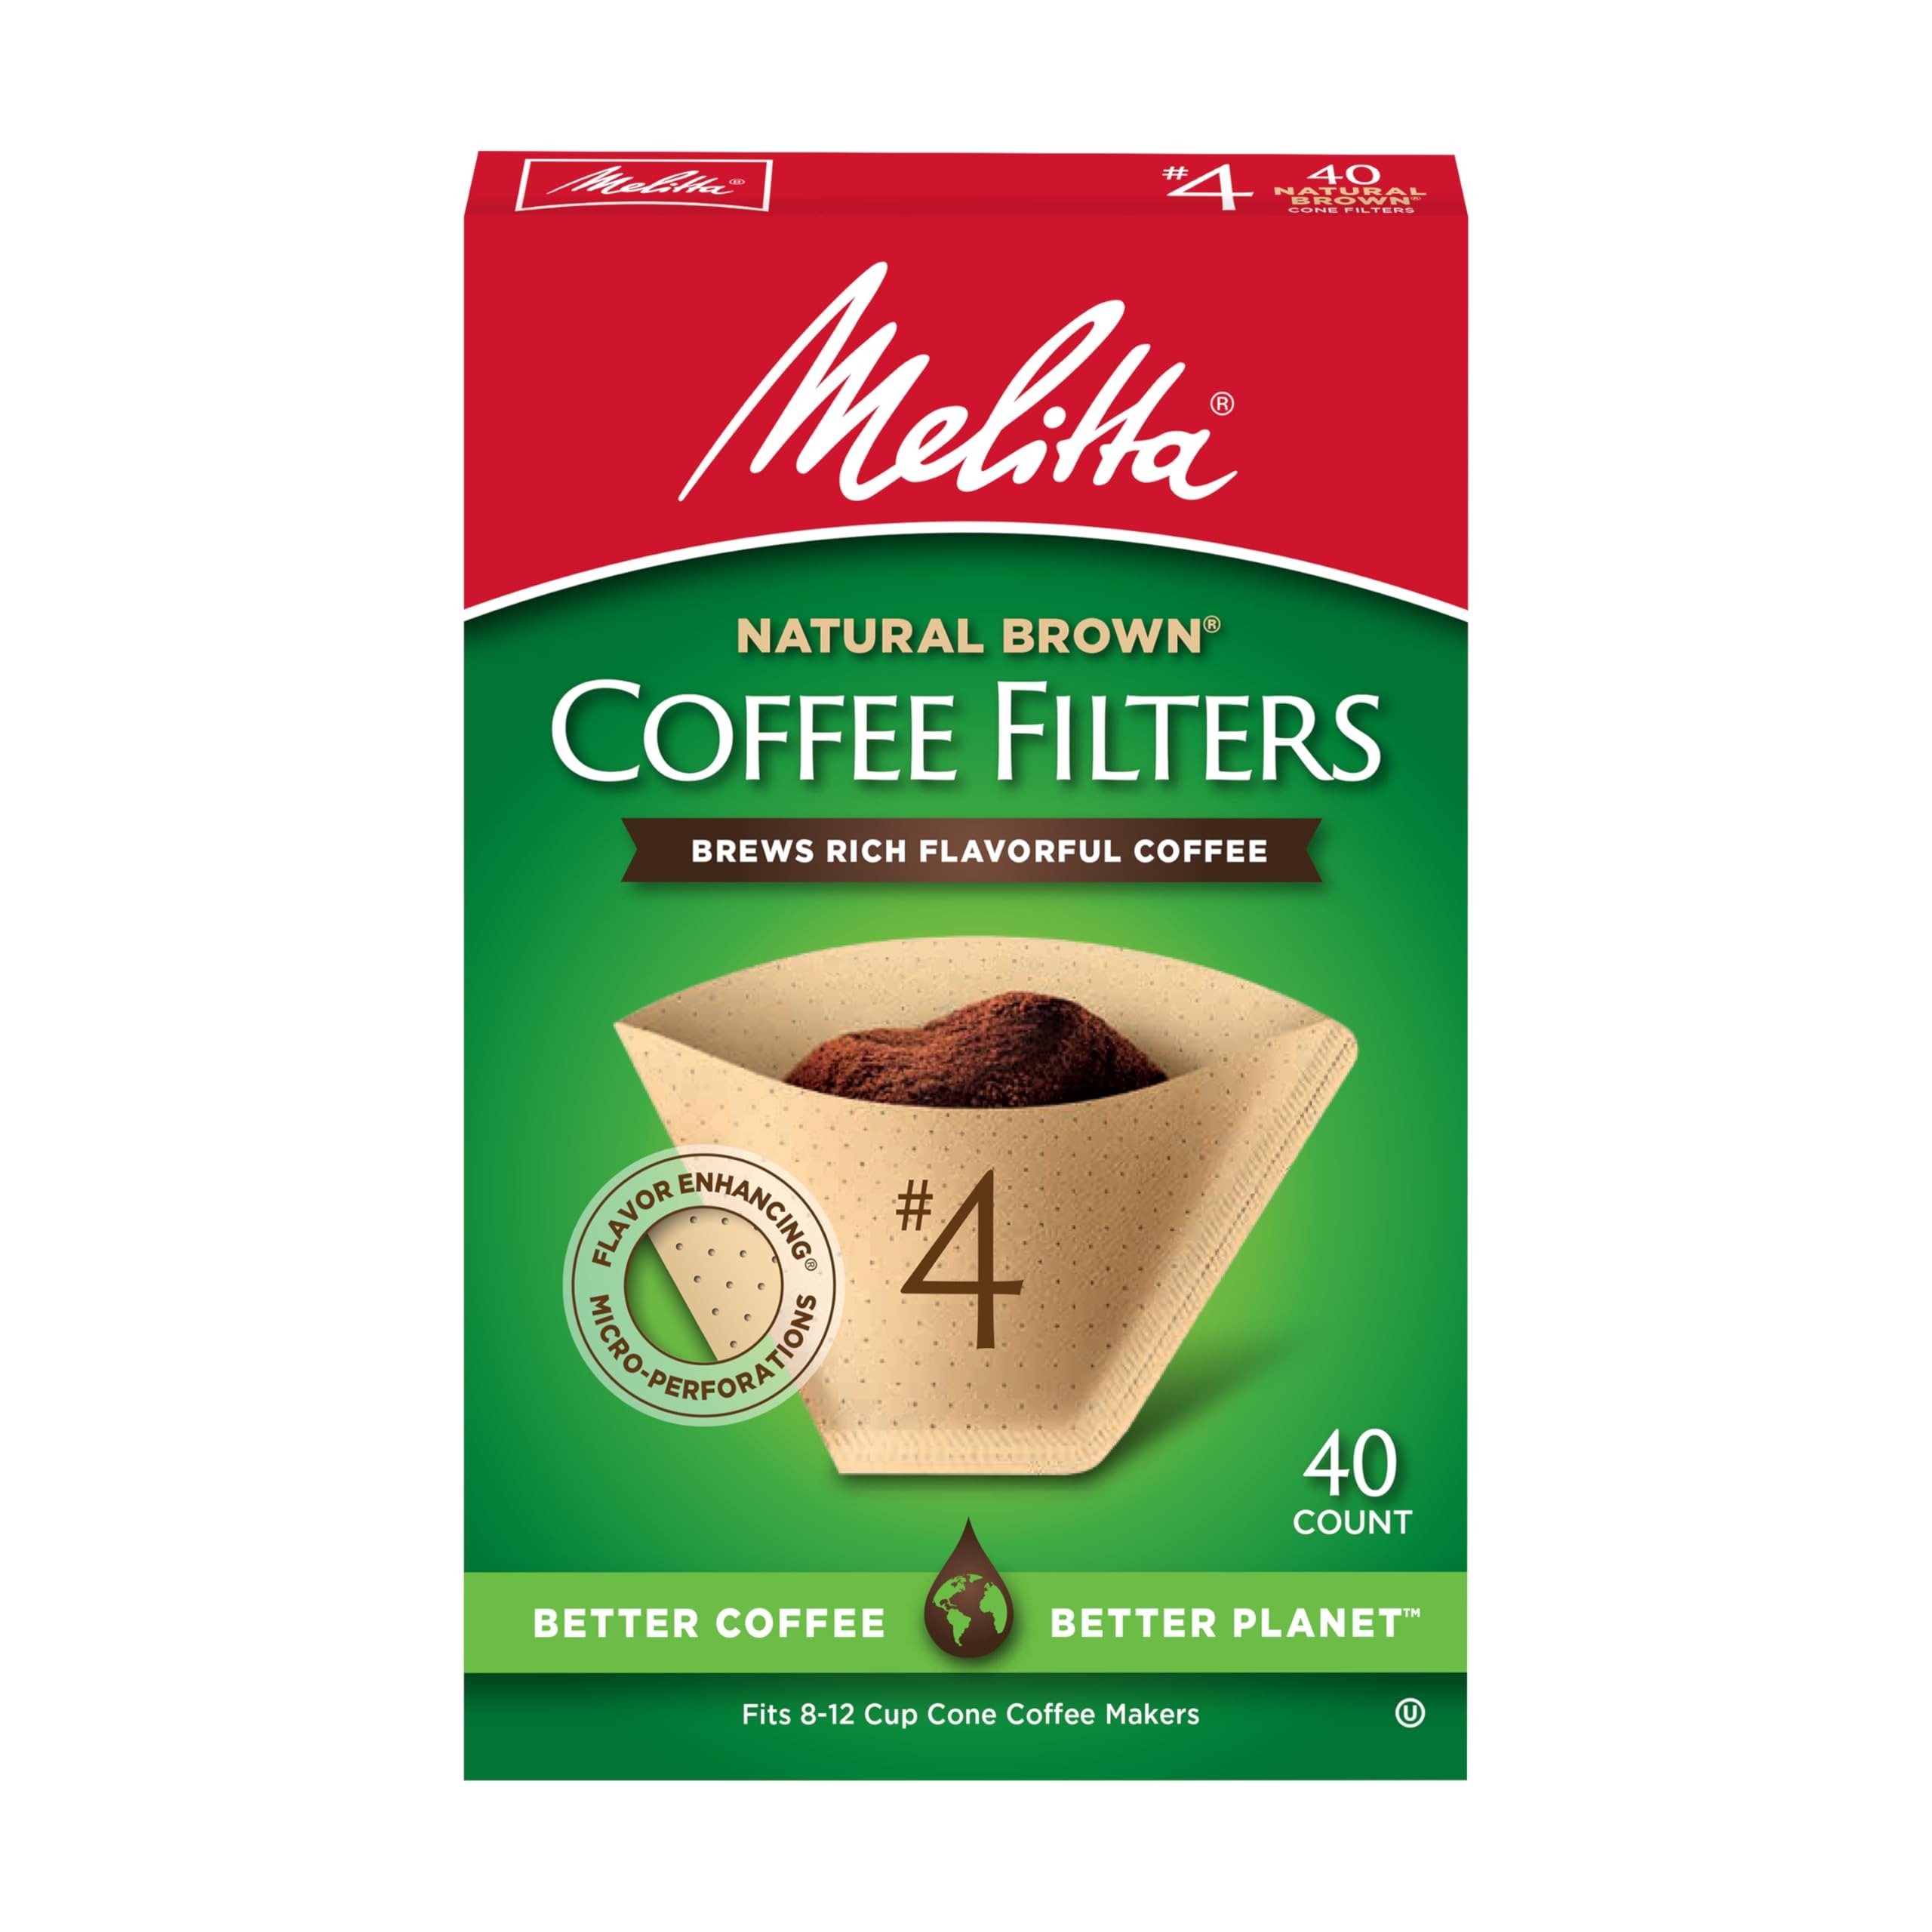
Item Name: Melitta #4 Cone Coffee Filters, Unbleached Natural Brown, 40 Count (Pack of 12) 480 Total Filters Count - Packaging May Vary
Bullet Point 1: Cone Coffee Filters: These fit all 8 to 12 cup electric drip coffeemakers with flat bottom basket style filter holders; Our filters trap more bitter oils and impurities for a better cup of coffee
Bullet Point 2: Advanced Design: Our coffee filters feature Microfine Flavor Enhancing perforations that allow the full coffee flavor to filter through and a double crimped filter design to help protect against bursting
Bullet Point 3: Number One Coffee Filter Brand in the World: Our cone, basket and single serve filters are all designed to brew rich, flavorful coffee; They are all compostable and made of high quality paper that won't tear for mess-free brewing
Bullet Point 4: Optimal Brewing: Our products are designed to provide optimal extraction resulting in a rich and flavoful cup of coffee which is never bitter
Bullet Point 5: Join the Pursuit for Better Coffee: Melitta is dedicated to providing the ultimate coffee experience with our premium coffee filters, coffee pods, pour-over brewers, coffee makers and premium coffees
Value: 480.0
Unit: Count

Price: 12.155